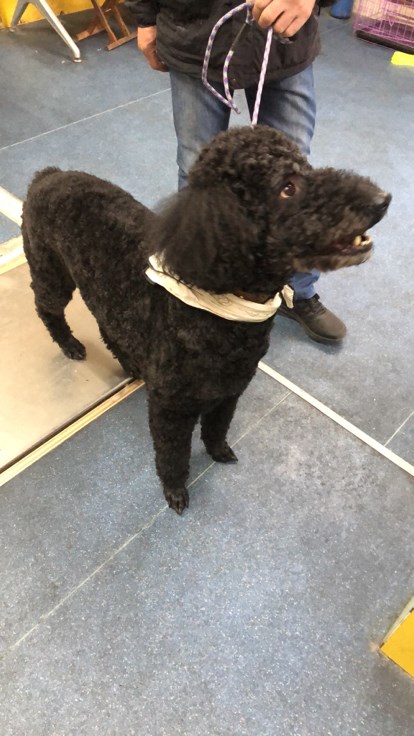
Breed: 2925-n000114-toy_poodle